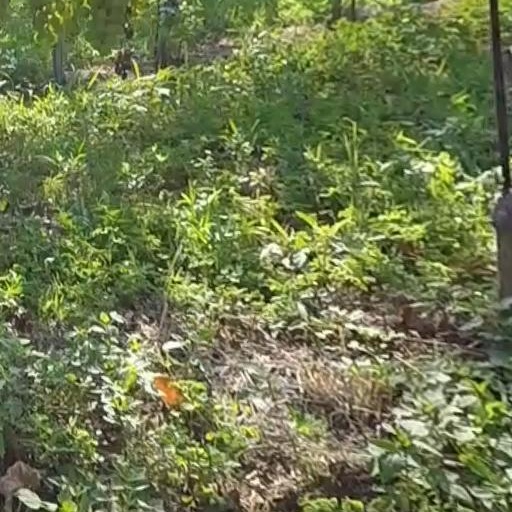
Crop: grape